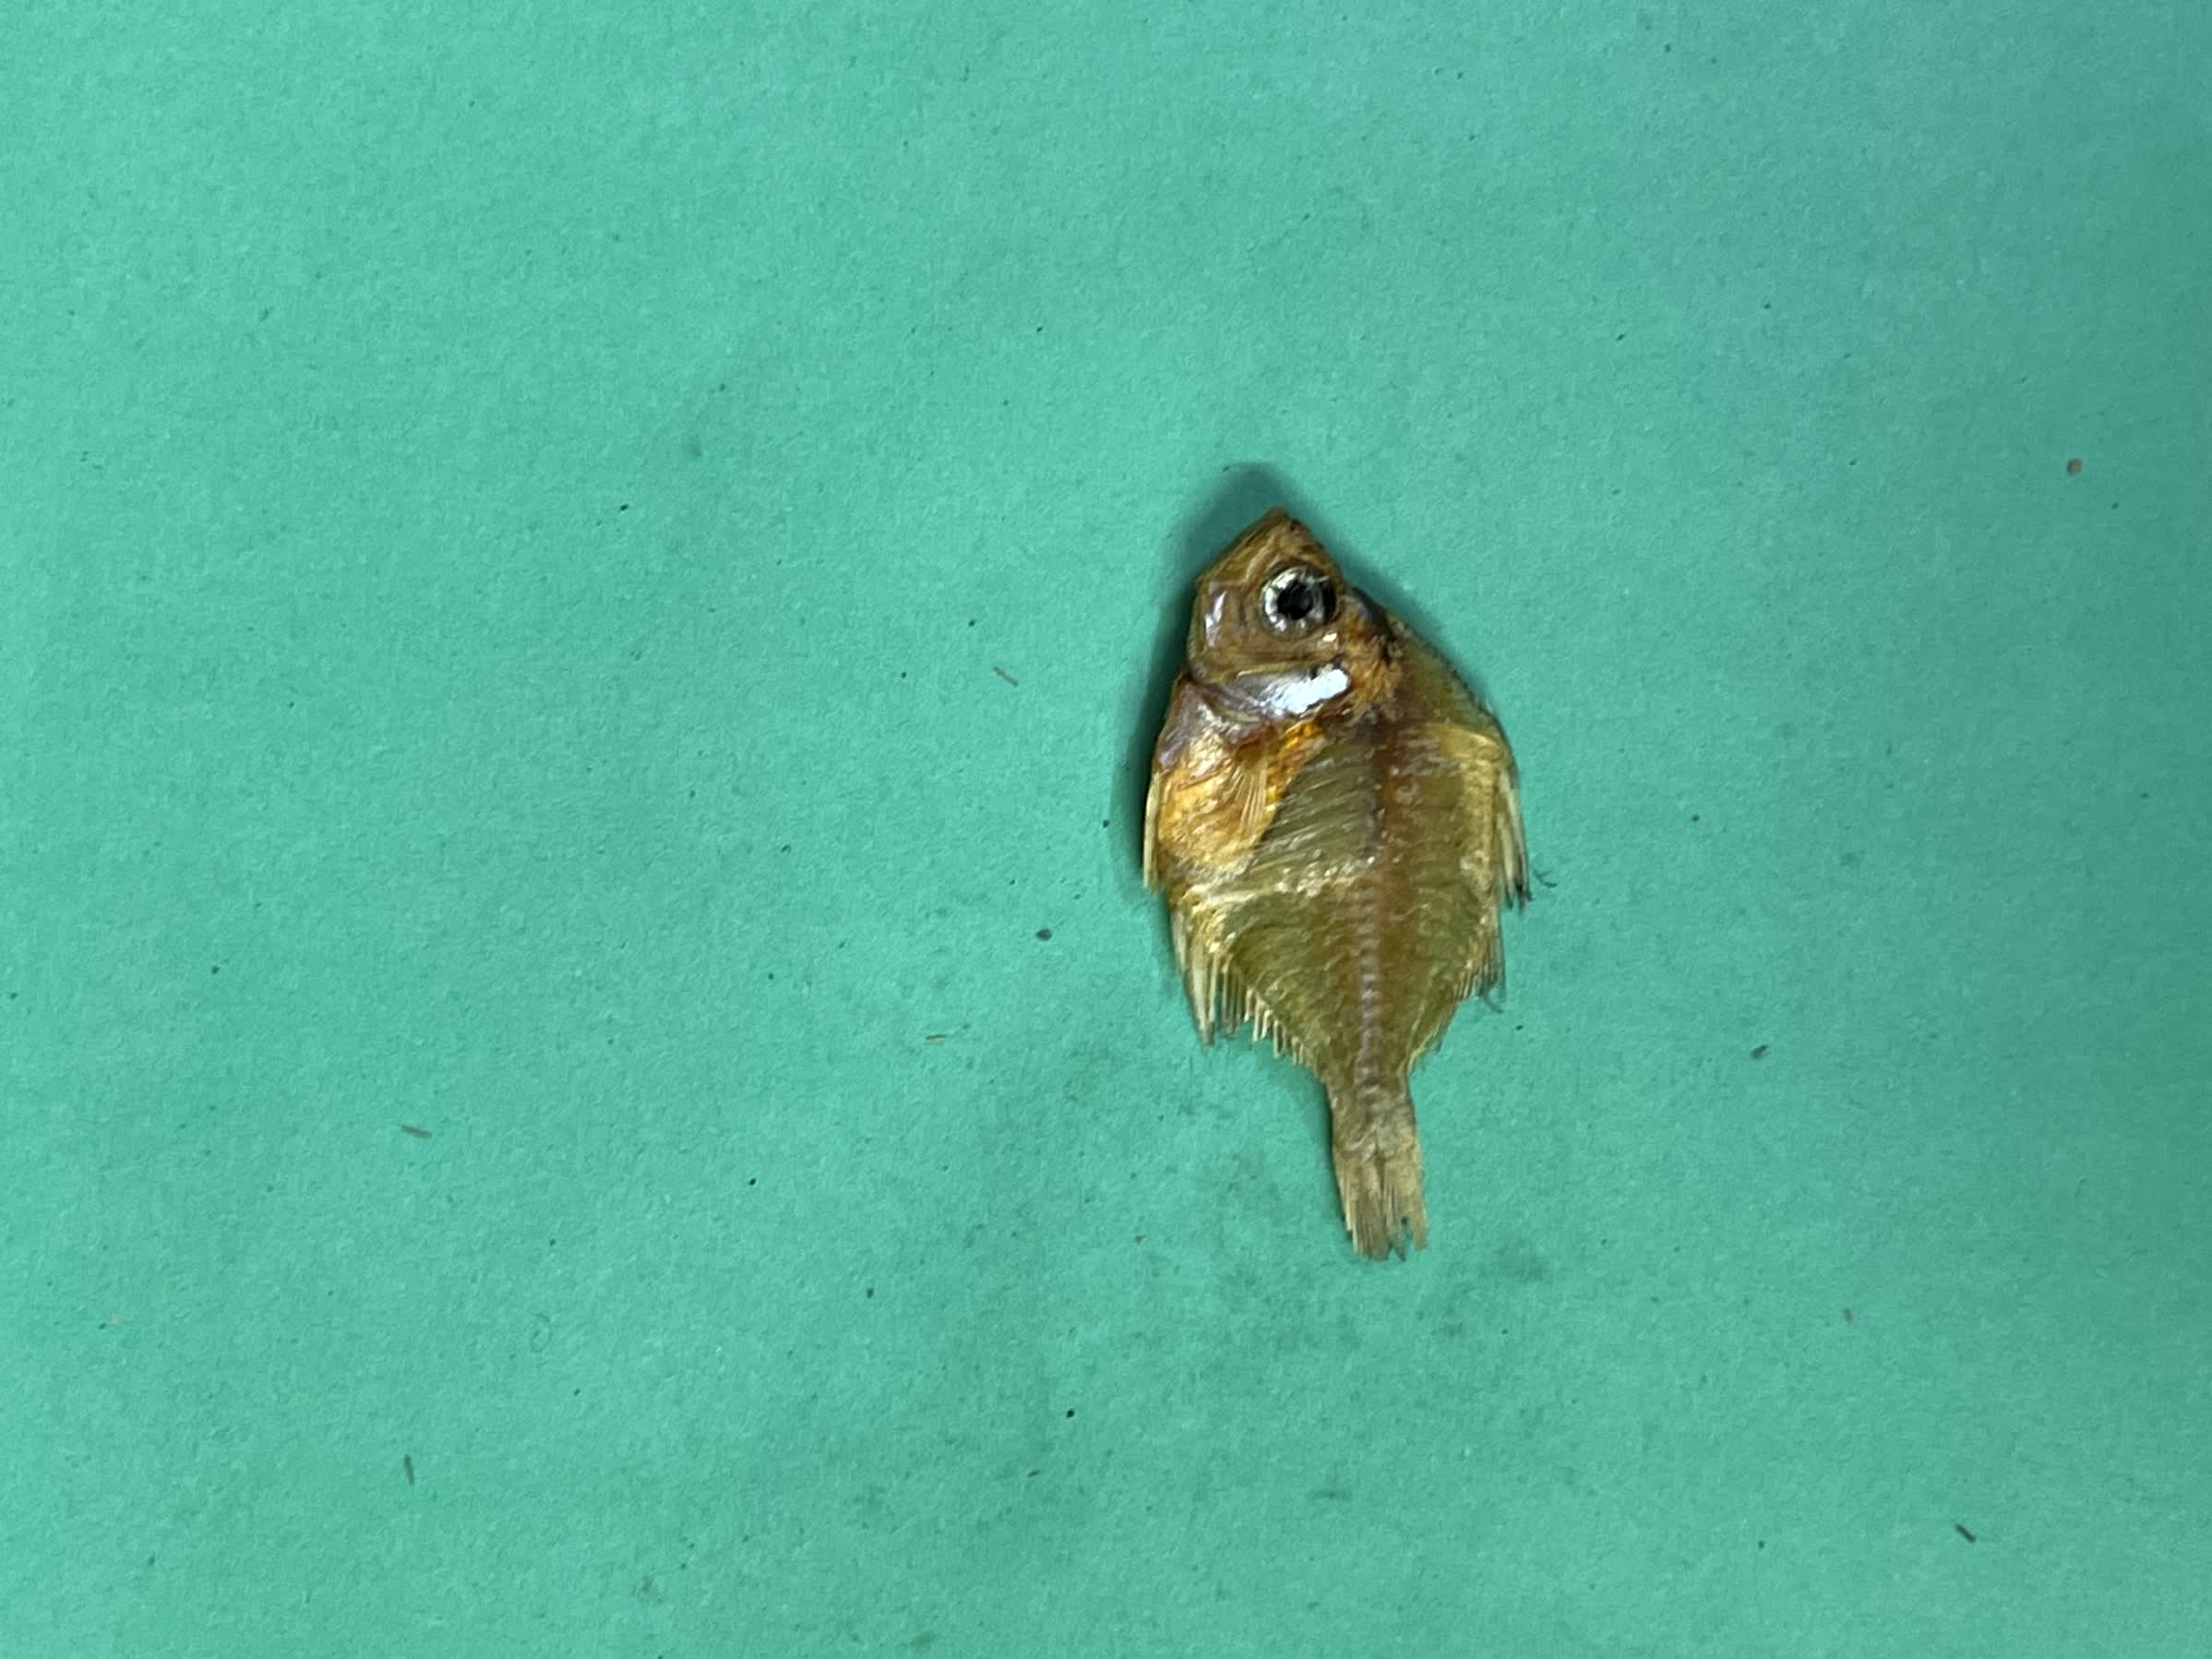
Species: Chanda